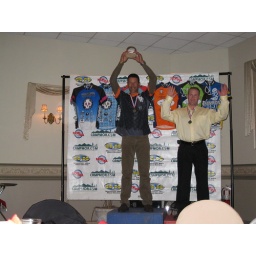
Pablo Toribio (Team NYCMTB-Peak Bikes), winner of the H2H mountain bike race series in the Beginner Men 40-49 class.